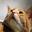
Label: cat